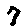
Label: 7